Private Eye (film)

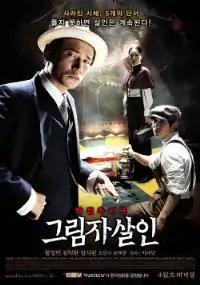
Theatrical poster

Private Eye is a 2009 South Korean neo-noir mystery thriller film directed by Park Dae-min.